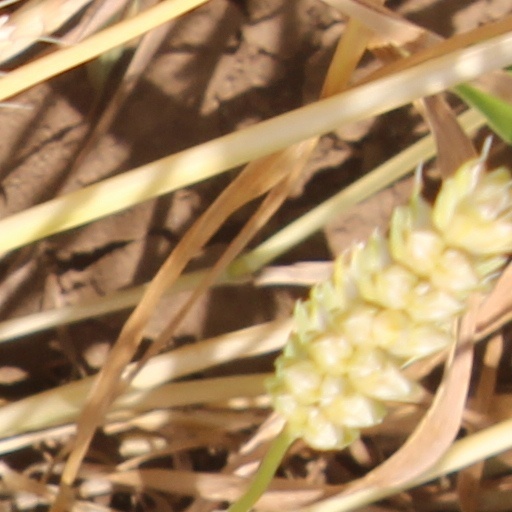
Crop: wheat